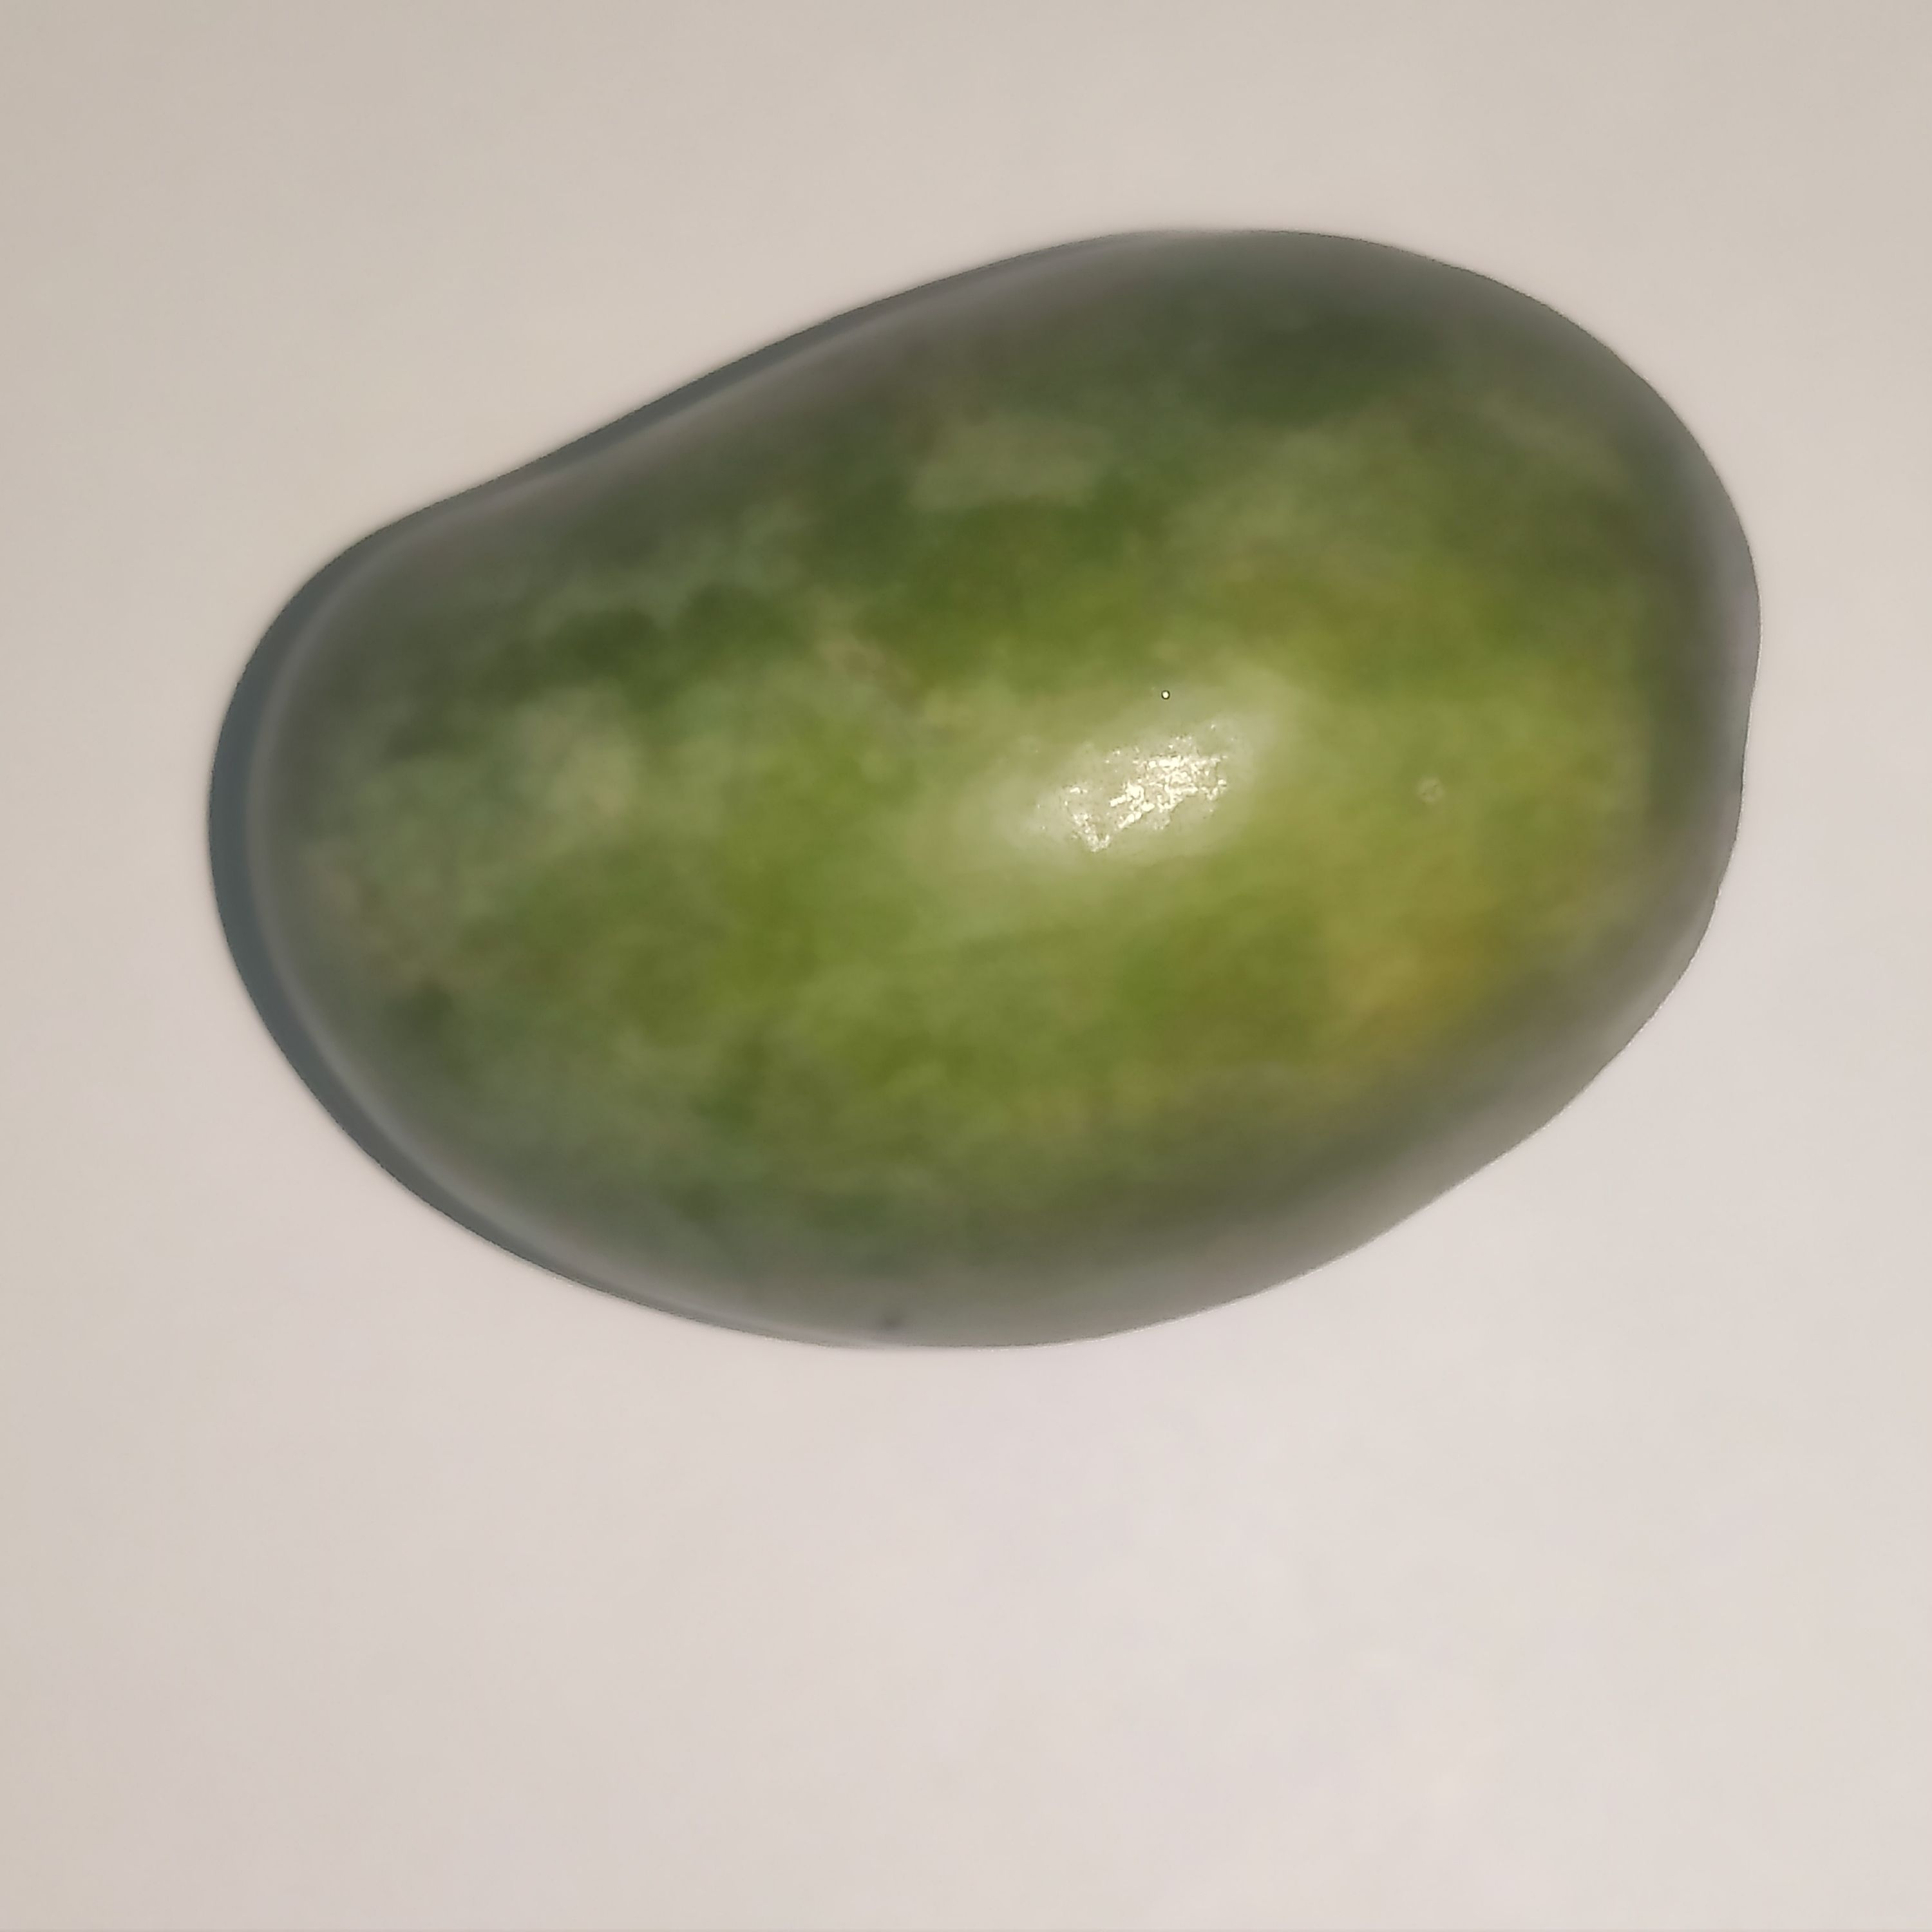
Fruit: mango
Grade: 1st-grade